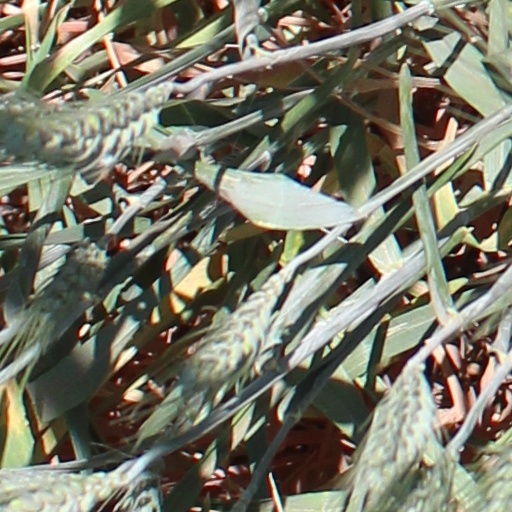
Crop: wheat